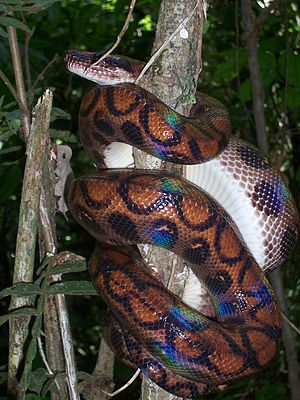
Iriseren / Galleri
Iriseren er en farve, som skifter farve alt afhængig af, hvilken vinkel den ses fra. Iriseren forekommer naturligt, men kan også skabes kunstigt. Iriseren ses flere eksempelvis på sæbebobler, CD'er og spildt benzin. Kan også ses på fjer, muslinger, insekter, maling, slanger, fisk, sten, skyer og planter. Iris kommer af det græske ord ἶρις, som betyder regnbue.